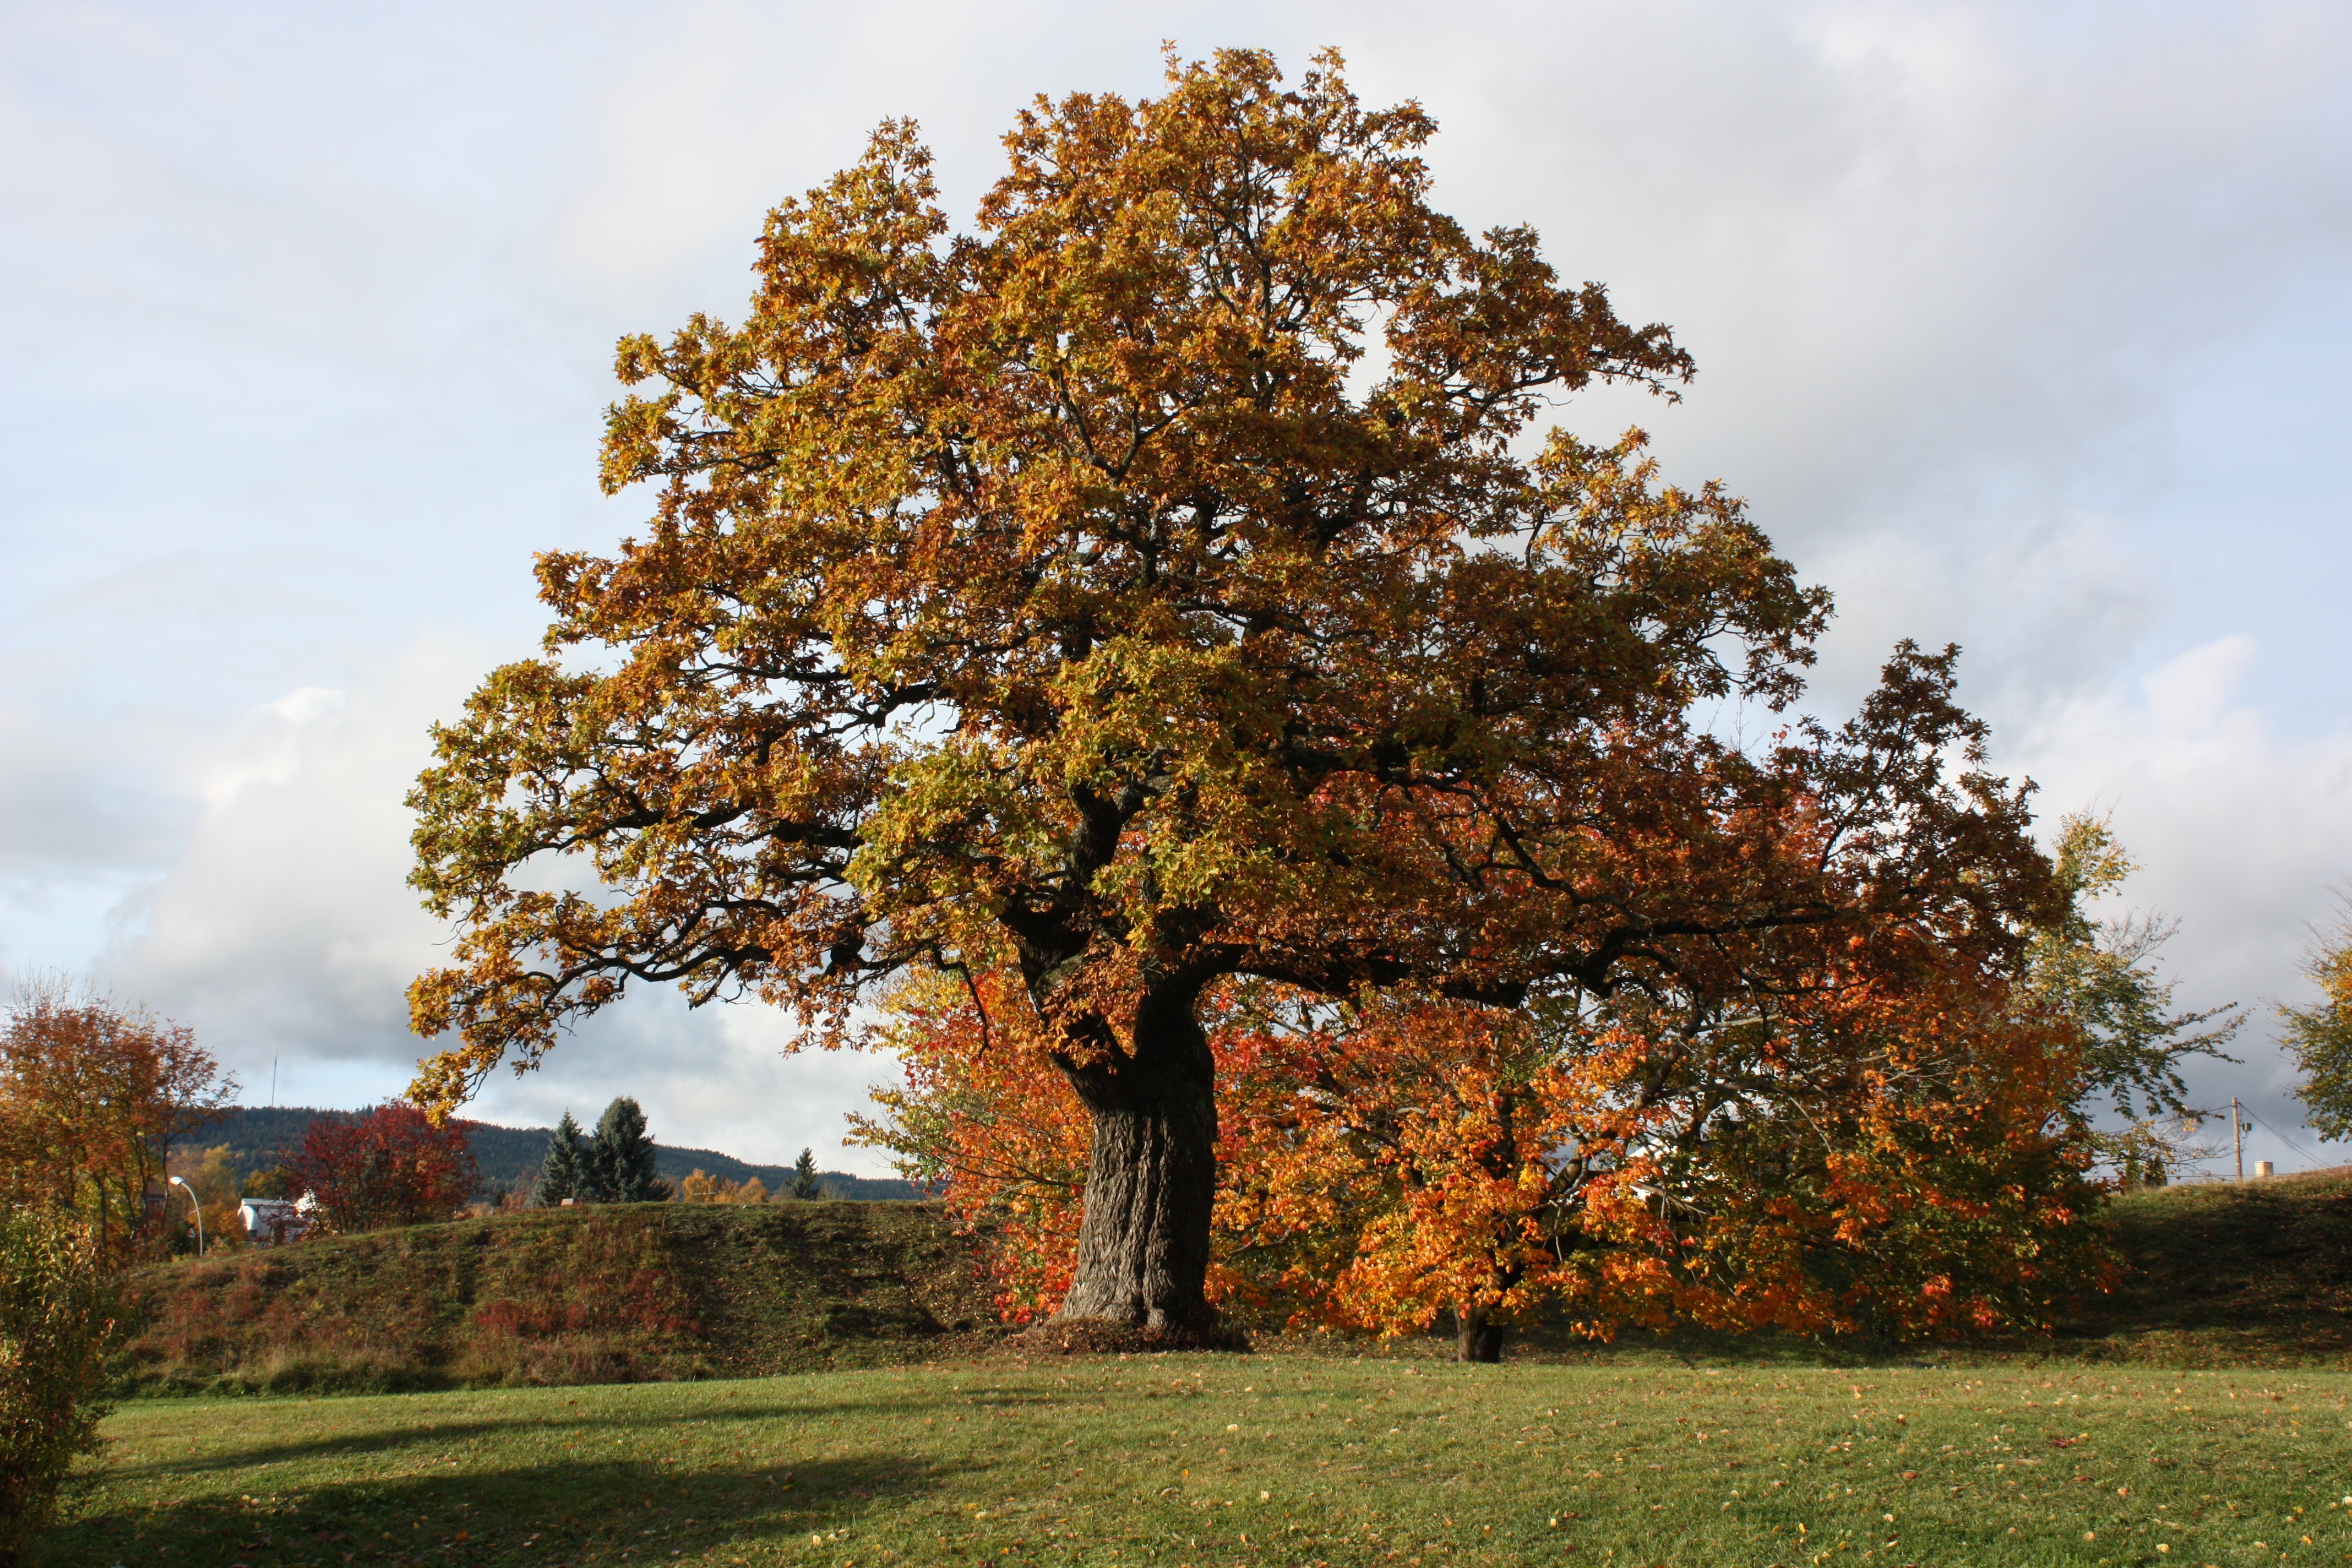
tree, plant, leaf, autumn, season, outdoors, three, deciduous, oak, grove, woodland, the nature of the, flowering plant, woody plant, land plant